Anette Olzon

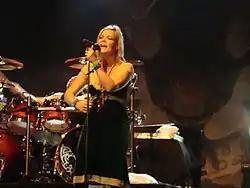
Olzon performing with Nightwish in Belo Horizonte, Brazil, on 10 November 2008

On 22 September 2007, the band hosted a secret concert at Rock Café in Tallinn, Estonia, disguising itself as a Nightwish cover band called "Nachtwasser". Their first official concert with the new singer was in Tel Aviv, Israel on 6 October 2007. The "Dark Passion Play" tour thus started, visiting the United States, Canada, most of Europe, Asia, and Australia. The "Dark Passion Play World Tour" was Nightwish's longest tour at the time, lasting from October 2007 to September 2009. The tour ended with a concert at Hartwall Arena, Helsinki, with the band Apocalyptica.